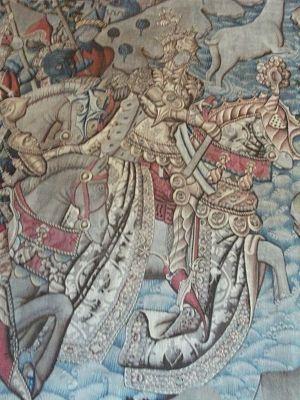
Détail partie droite de la tapisserie de la Guerre contre Gondebaud (roi de Bourgogne) et Alaric (roi des Goths)